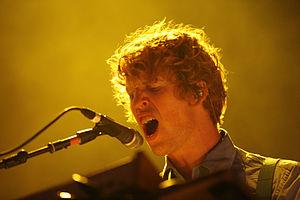
Arcade Fire, anciennement The Arcade Fire, est un groupe de rock indépendant canadien, originaire de Montréal, au Québec. Les membres du groupe sont les multi-instrumentistes Win Butler, Régine Chassagne, Richard Parry, Tim Kingsbury, William Butler, Sarah Neufeld et Jeremy Gara. Le groupe a pris forme au début des années 2000. Il s'est développé autour du couple formé par Win Butler et Régine Chassagne.